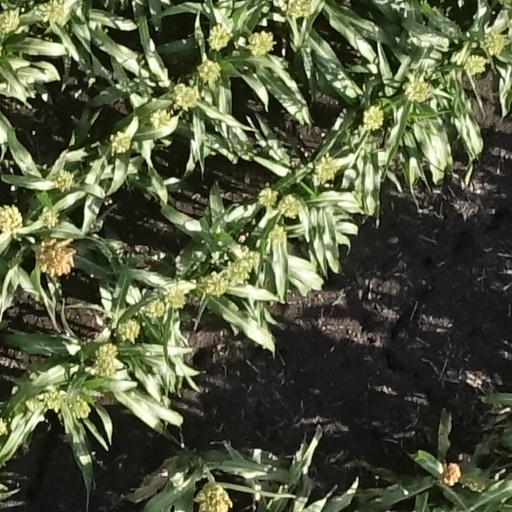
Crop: sorghum